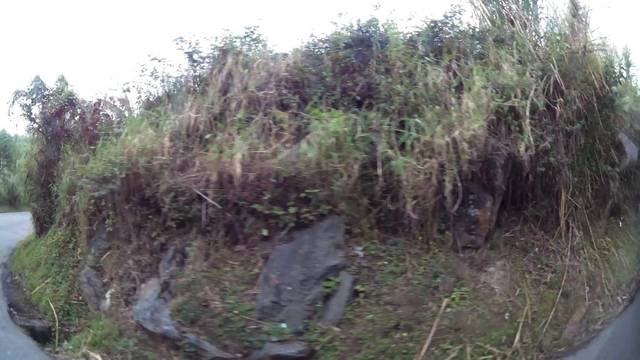
Region: Colombia
Coordinates: 6.276, -75.63